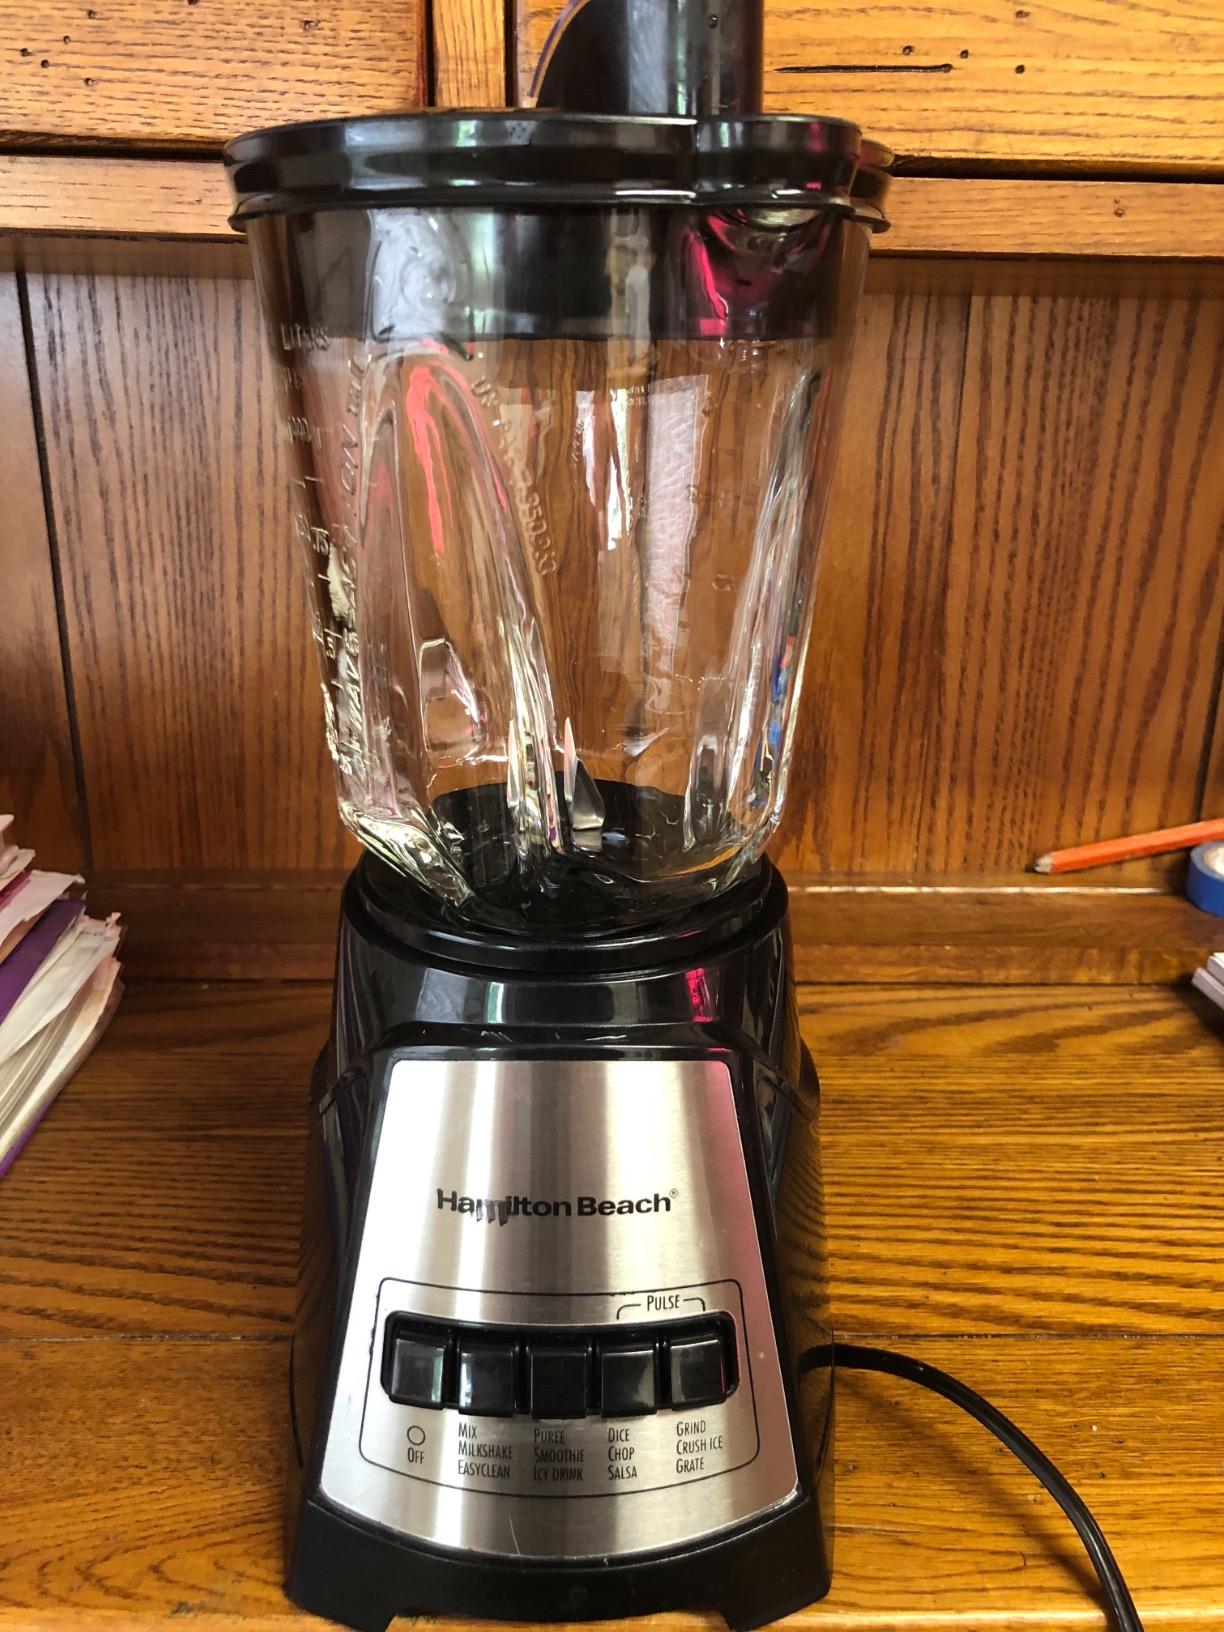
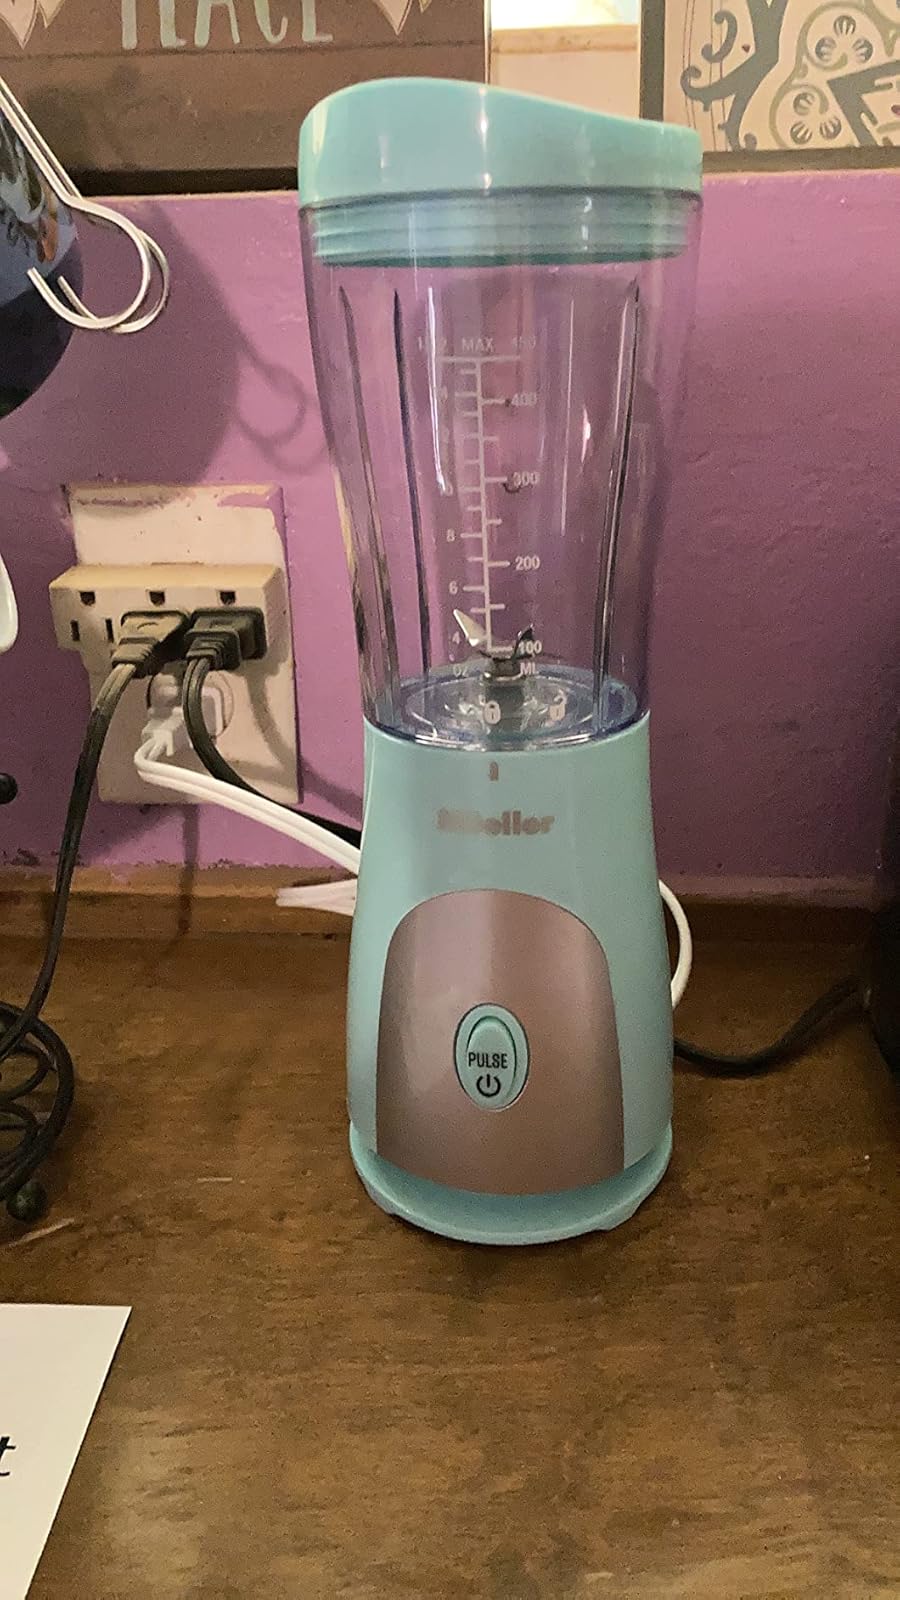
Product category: items_blender
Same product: no